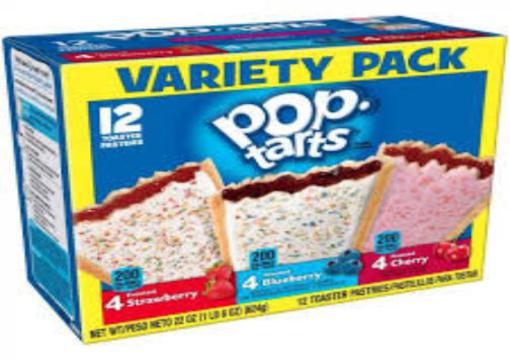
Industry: Food